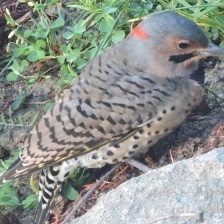
Species: NORTHERN FLICKER
Scientific name: COLAPTES AURATUS